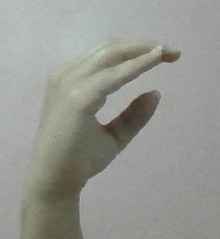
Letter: jeem